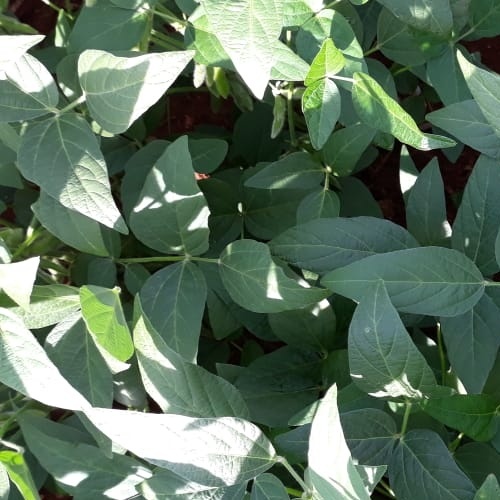
Label: Healthy